Rat Chaos

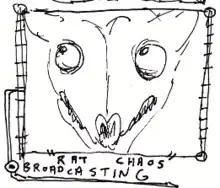
"Whatever we may have got up to in other branches of this stream-of-consciousness Twine story, New Rat City knows we’re not real space adventurers. He knows we’re just sitting in front of a computer."

In 2012, "IndieGames.com"s Konstantinos Dimopoulos described "Rat Chaos" as "weird, sports a really odd use of the English language, will make you both laugh and wonder, features some interesting drawings and was created with Twine." "Free Indie Games"s Porpentine said it was "the funniest Twine game I’ve ever played, and the most human." Interactive fiction (IF) writer Emily Short critiqued it as "a very short Twine piece" that "plays with agency not in the usual ways [...] explores the idea of surface agency as a distraction."